Didinium

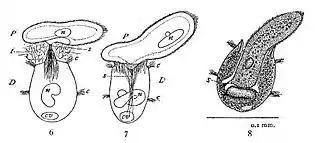
"Didinium nasutum" consuming a "Paramecium". Illustration by S. O. Mast, 1909

Much of what has been published about this genus is based on numerous studies of a single species, "Didinium nasutum". A voracious predator, "D. nasutum" uses specialized structures called toxicysts to ensnare and paralyze its ciliate prey. Once captured, the prey is engulfed by "Didinium"'s expandible cytostome.